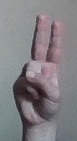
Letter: taa